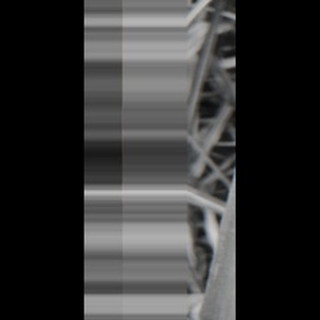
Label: sugarcane_yellow_leaf_disease